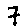
Label: 7